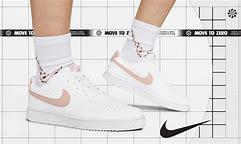
Brand: Nike
Model: Court Vision Next Nature